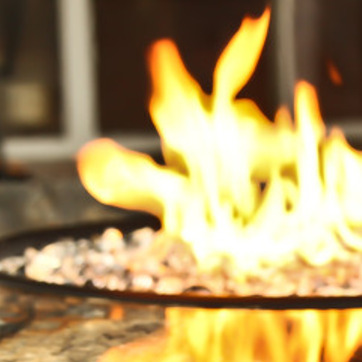
Material: other